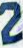
Number: 2